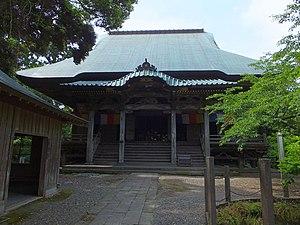
Le Bandō Sanjūsankasho désigne une succession des trente-trois temples bouddhistes dans l'est du Japon dédiés à la déesse Kannon. Bandō est l'ancien nom de ce qui est à présent la région de Kantō, nom utilisé en la circonstance parce que les temples sont tous situés dans les préfectures de Kanagawa, Saitama, Tokyo, Gunma, Ibaraki, Tochigi et Chiba. Comme c'est le cas avec tous ces circuits, chaque site a un rang et les pèlerins croient que la visite de tous les temples dans un ordre déterminé est un acte de grand mérite religieux.